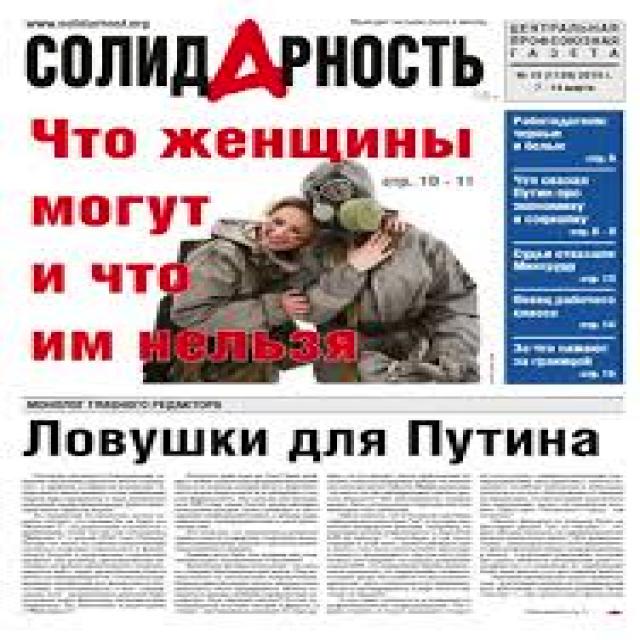
Label: Paper